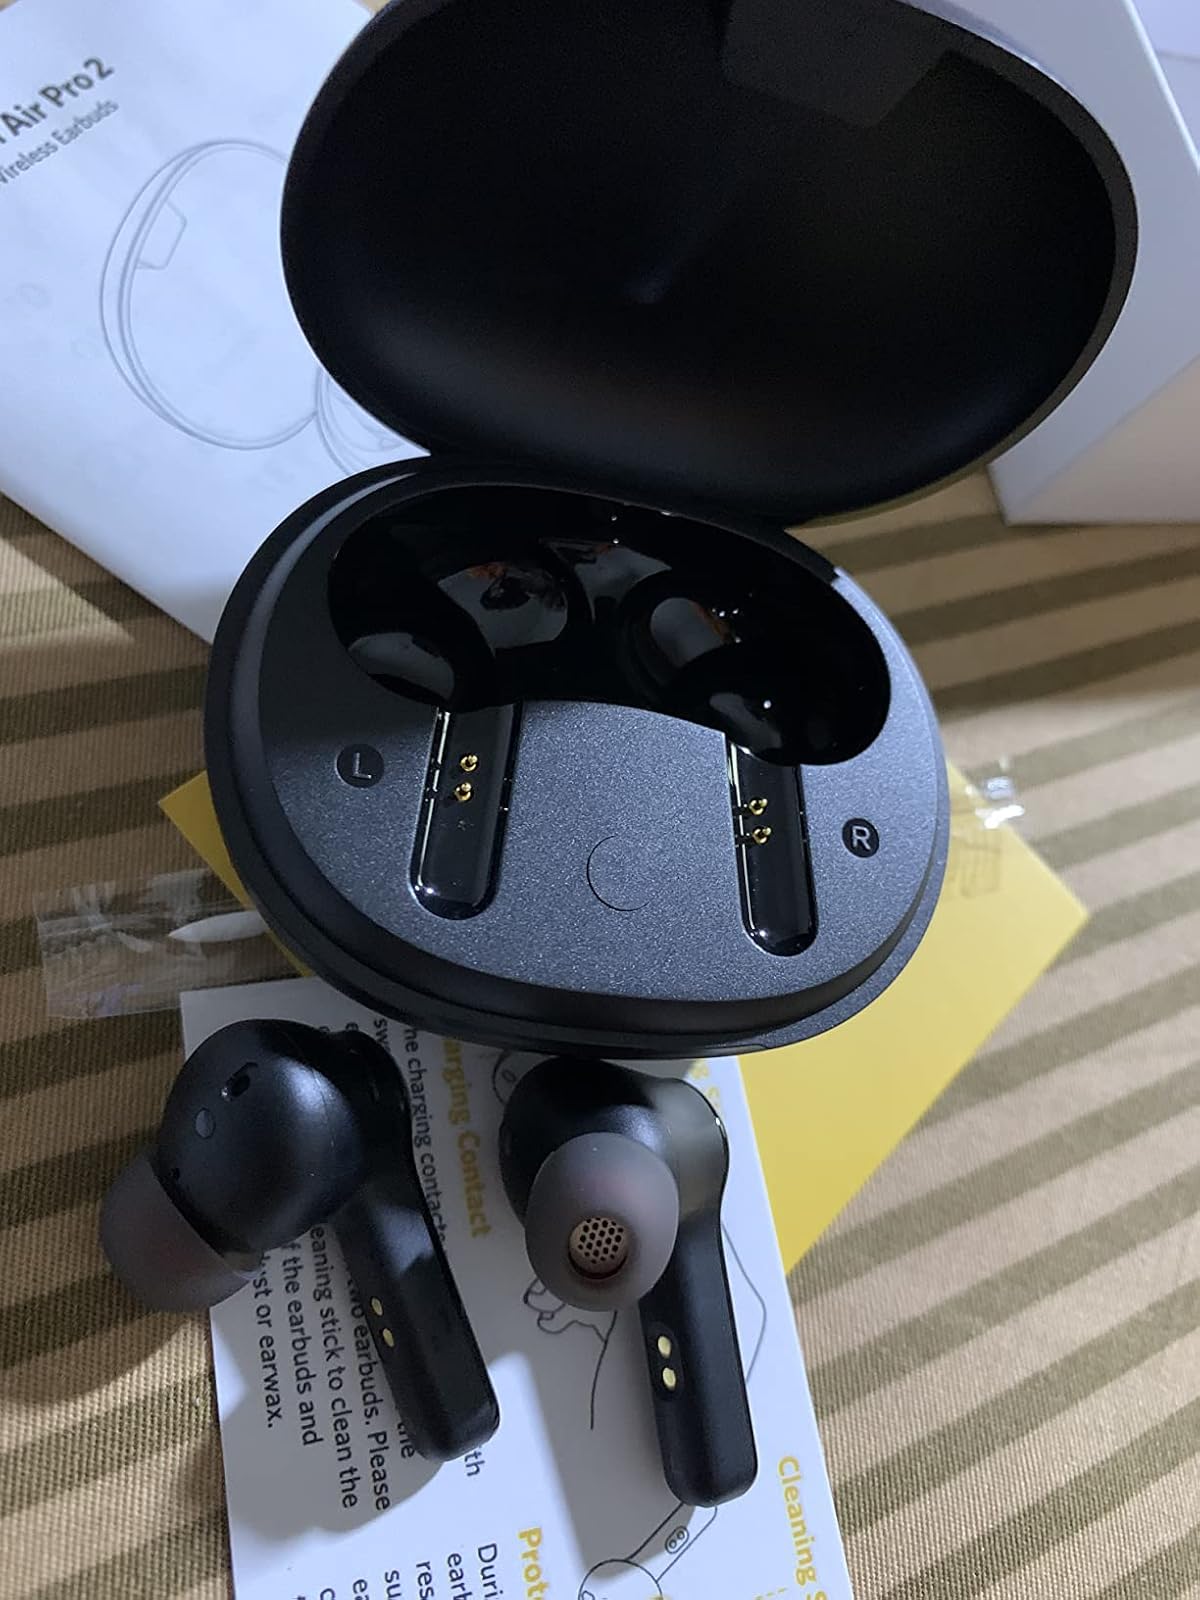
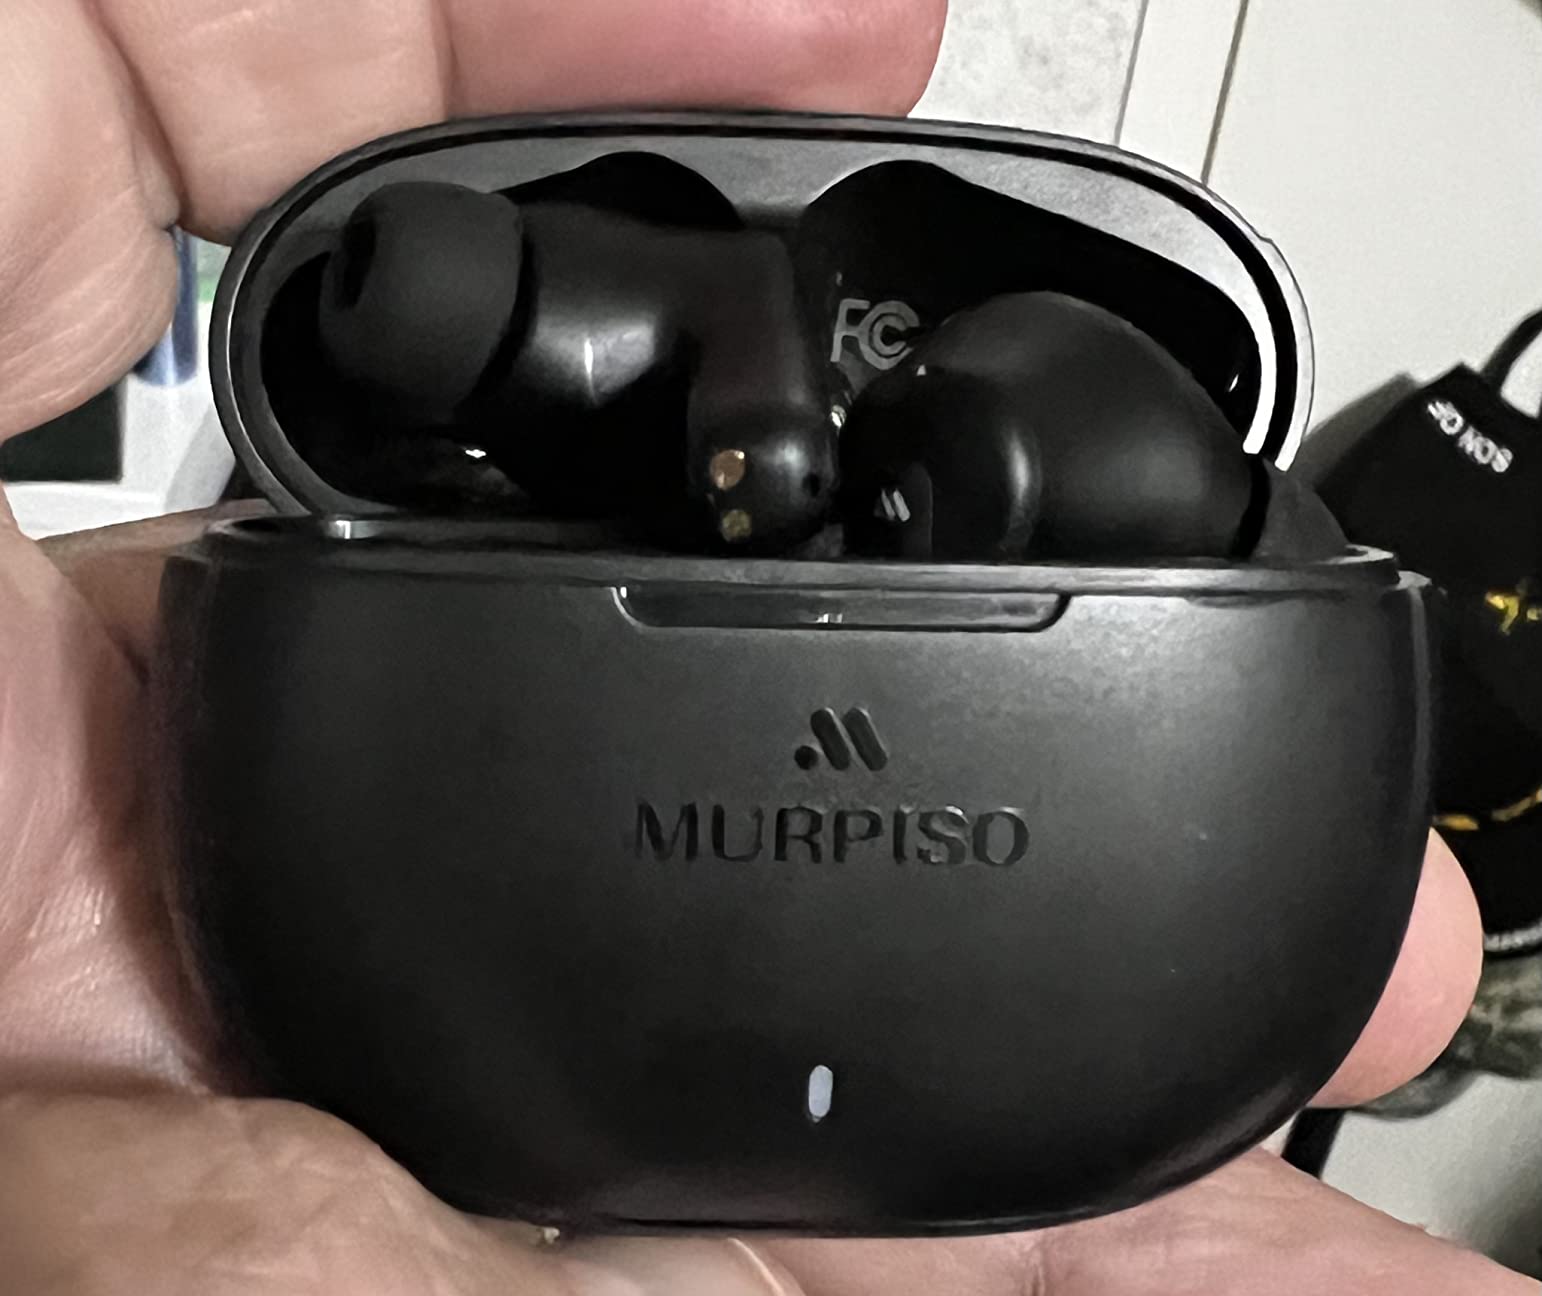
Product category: earbuds
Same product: no